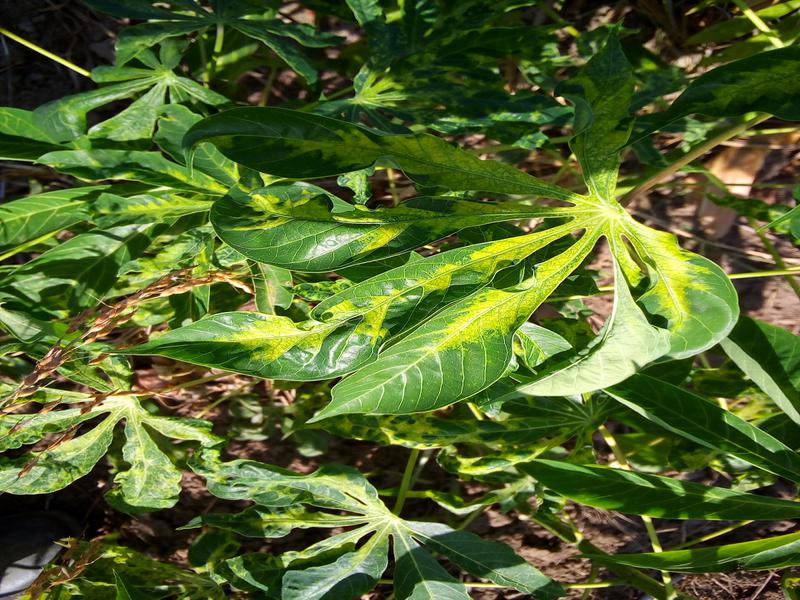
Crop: cassava
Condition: mosaic_disease